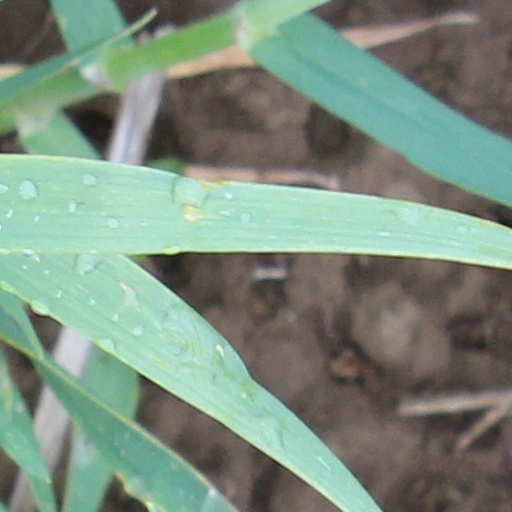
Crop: wheat